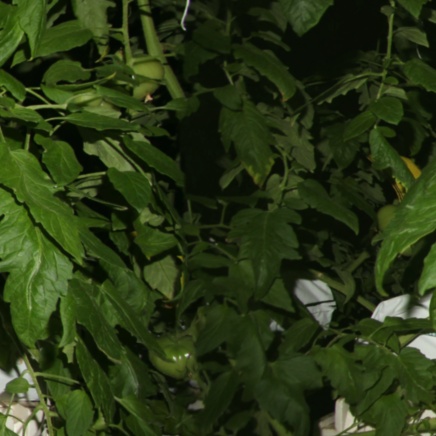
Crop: tomato